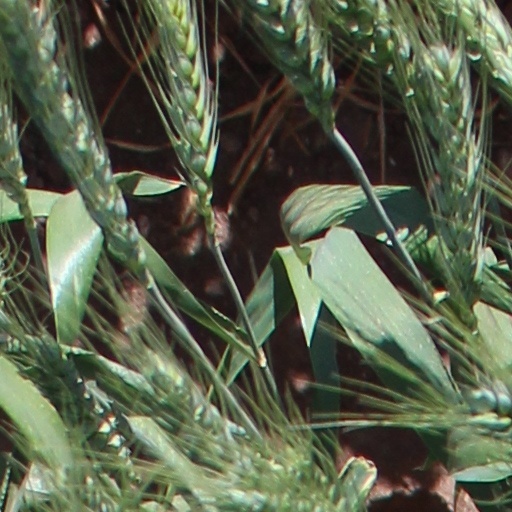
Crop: wheat